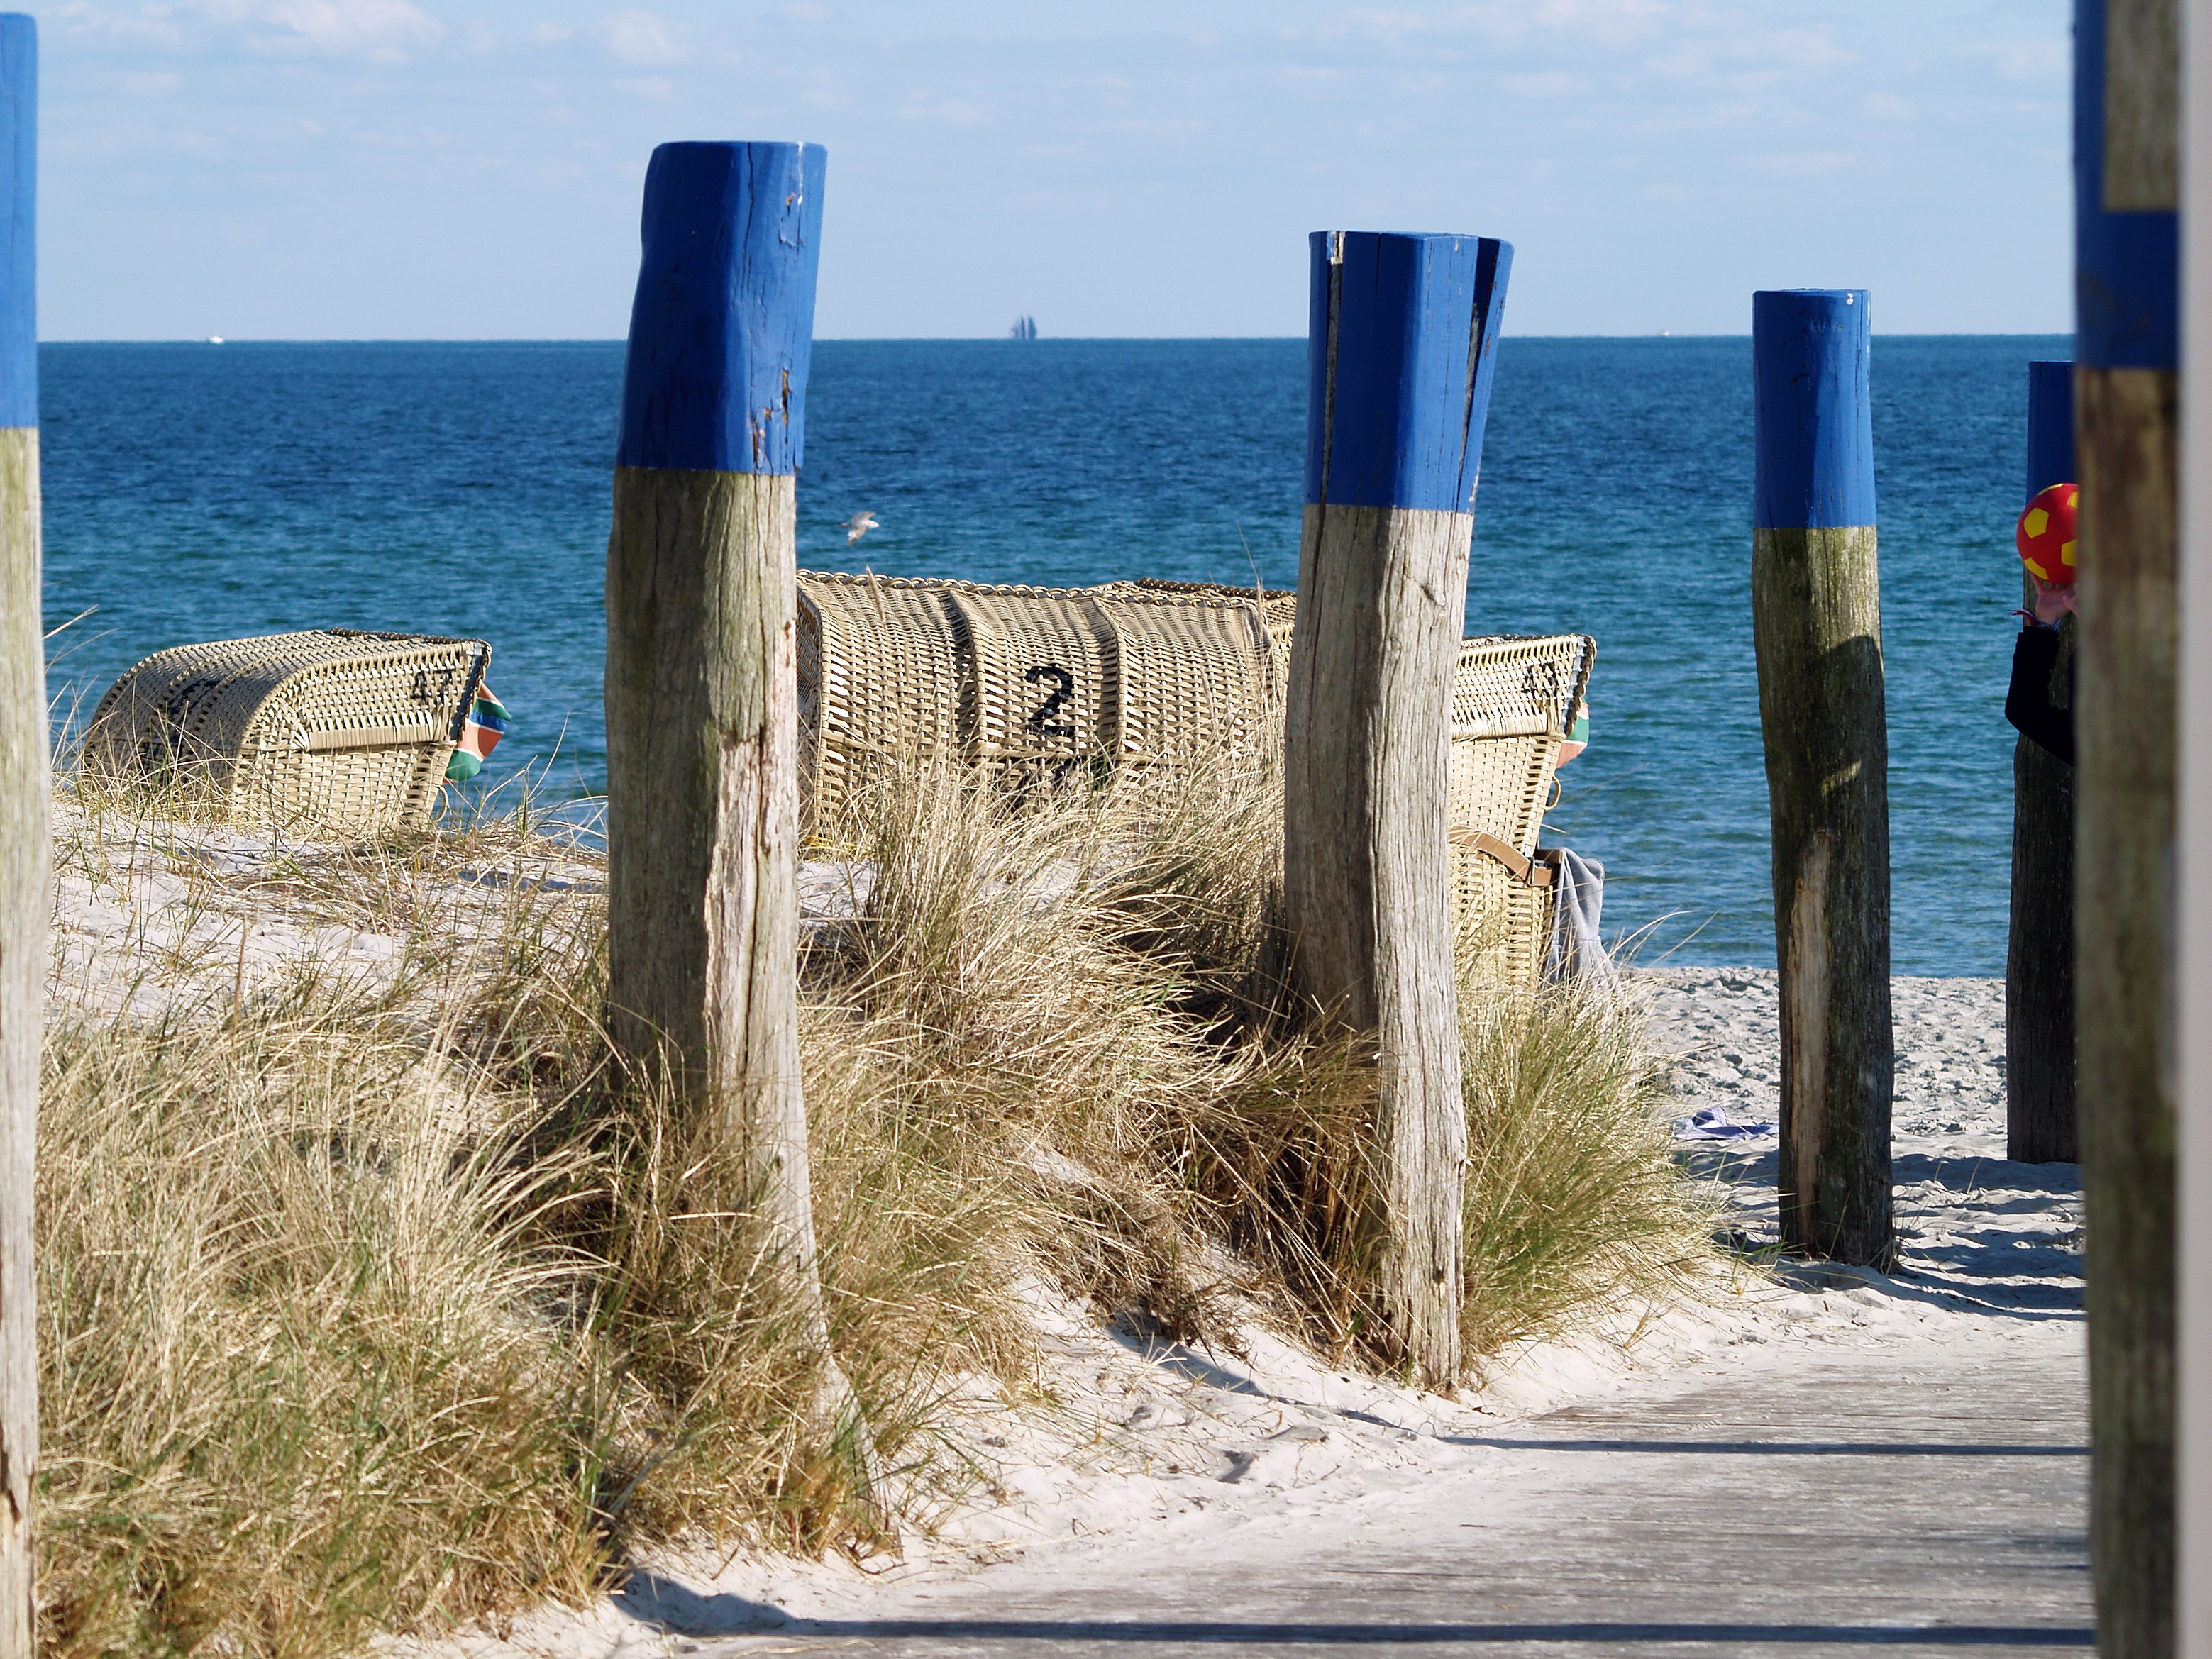
beach, sea, coast, water, grass, sand, ocean, sky, wood, shore, wind, wall, walkway, vacation, holiday, island, blue, tourism, material, art, access, baltic sea, beach chair, wassser dune